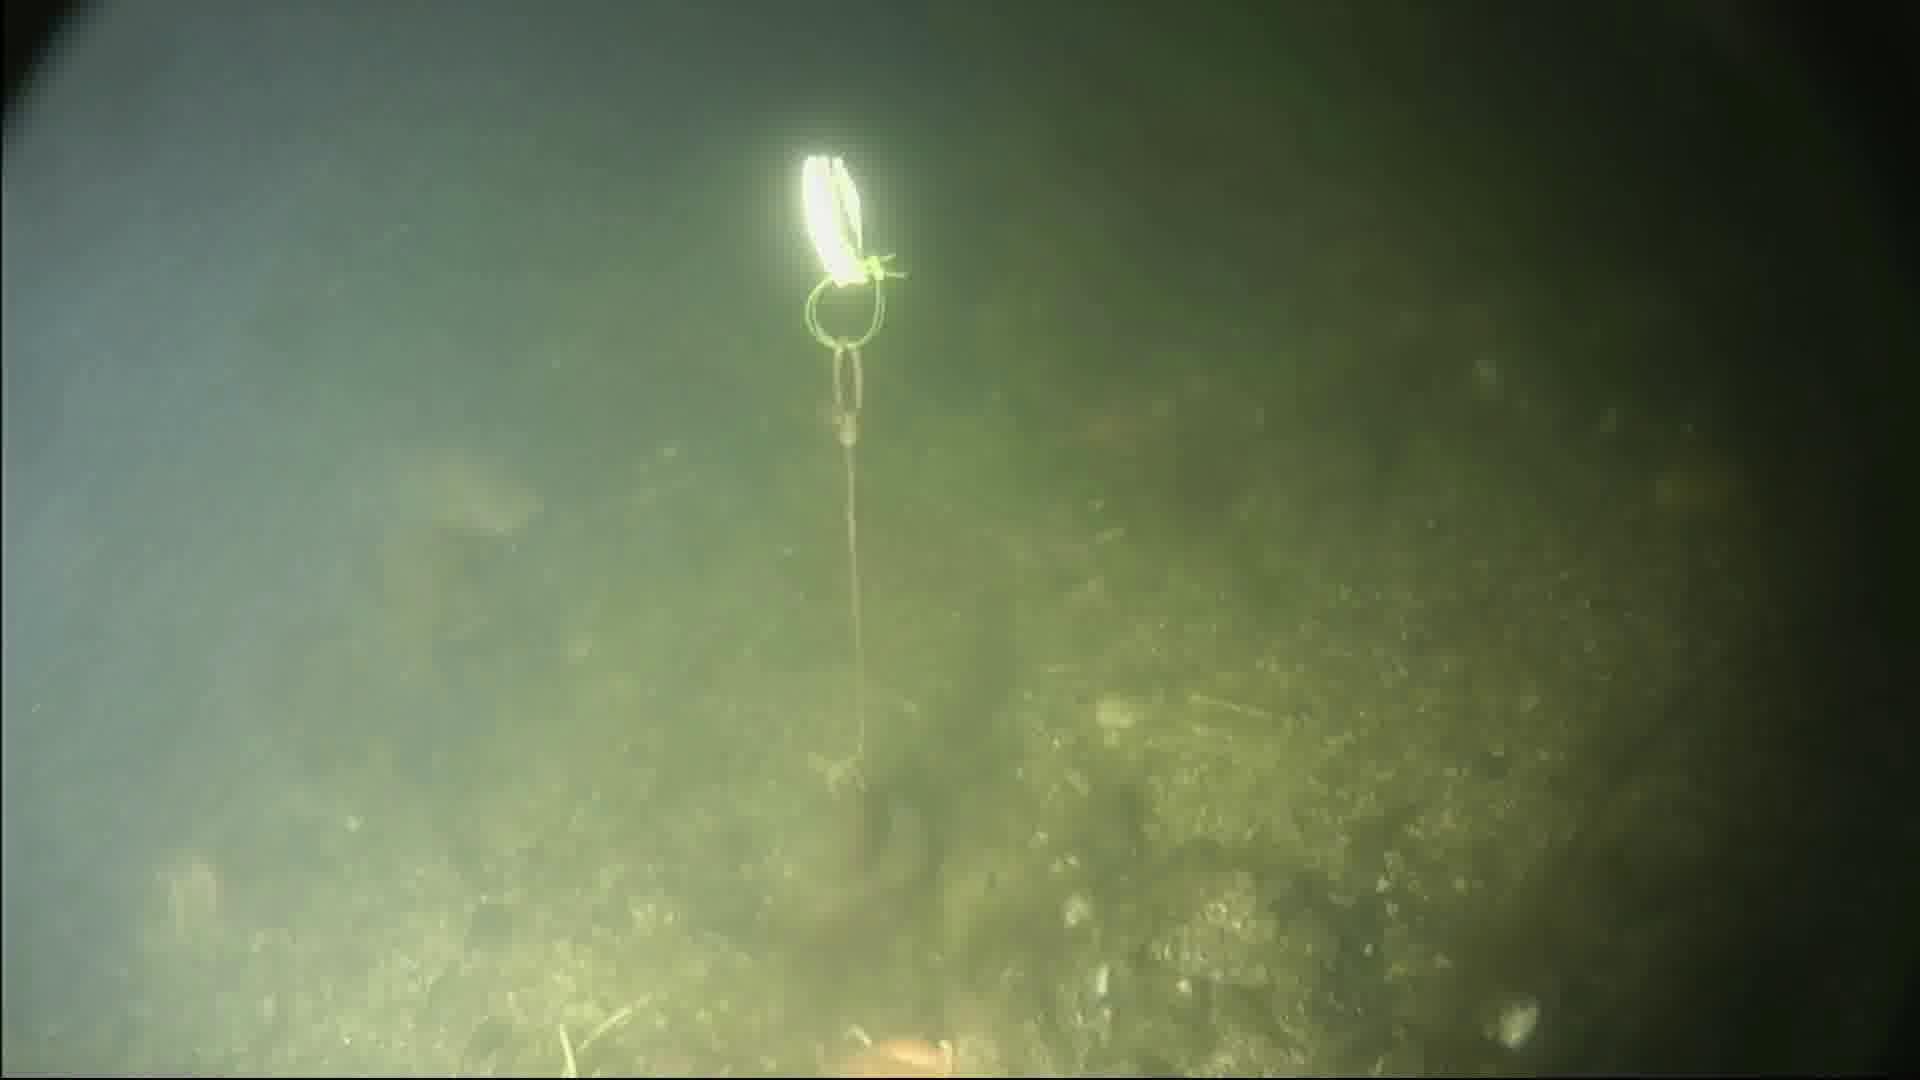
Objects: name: starfish